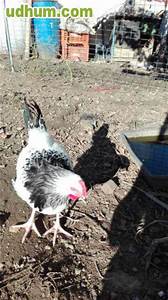
Label: gallina